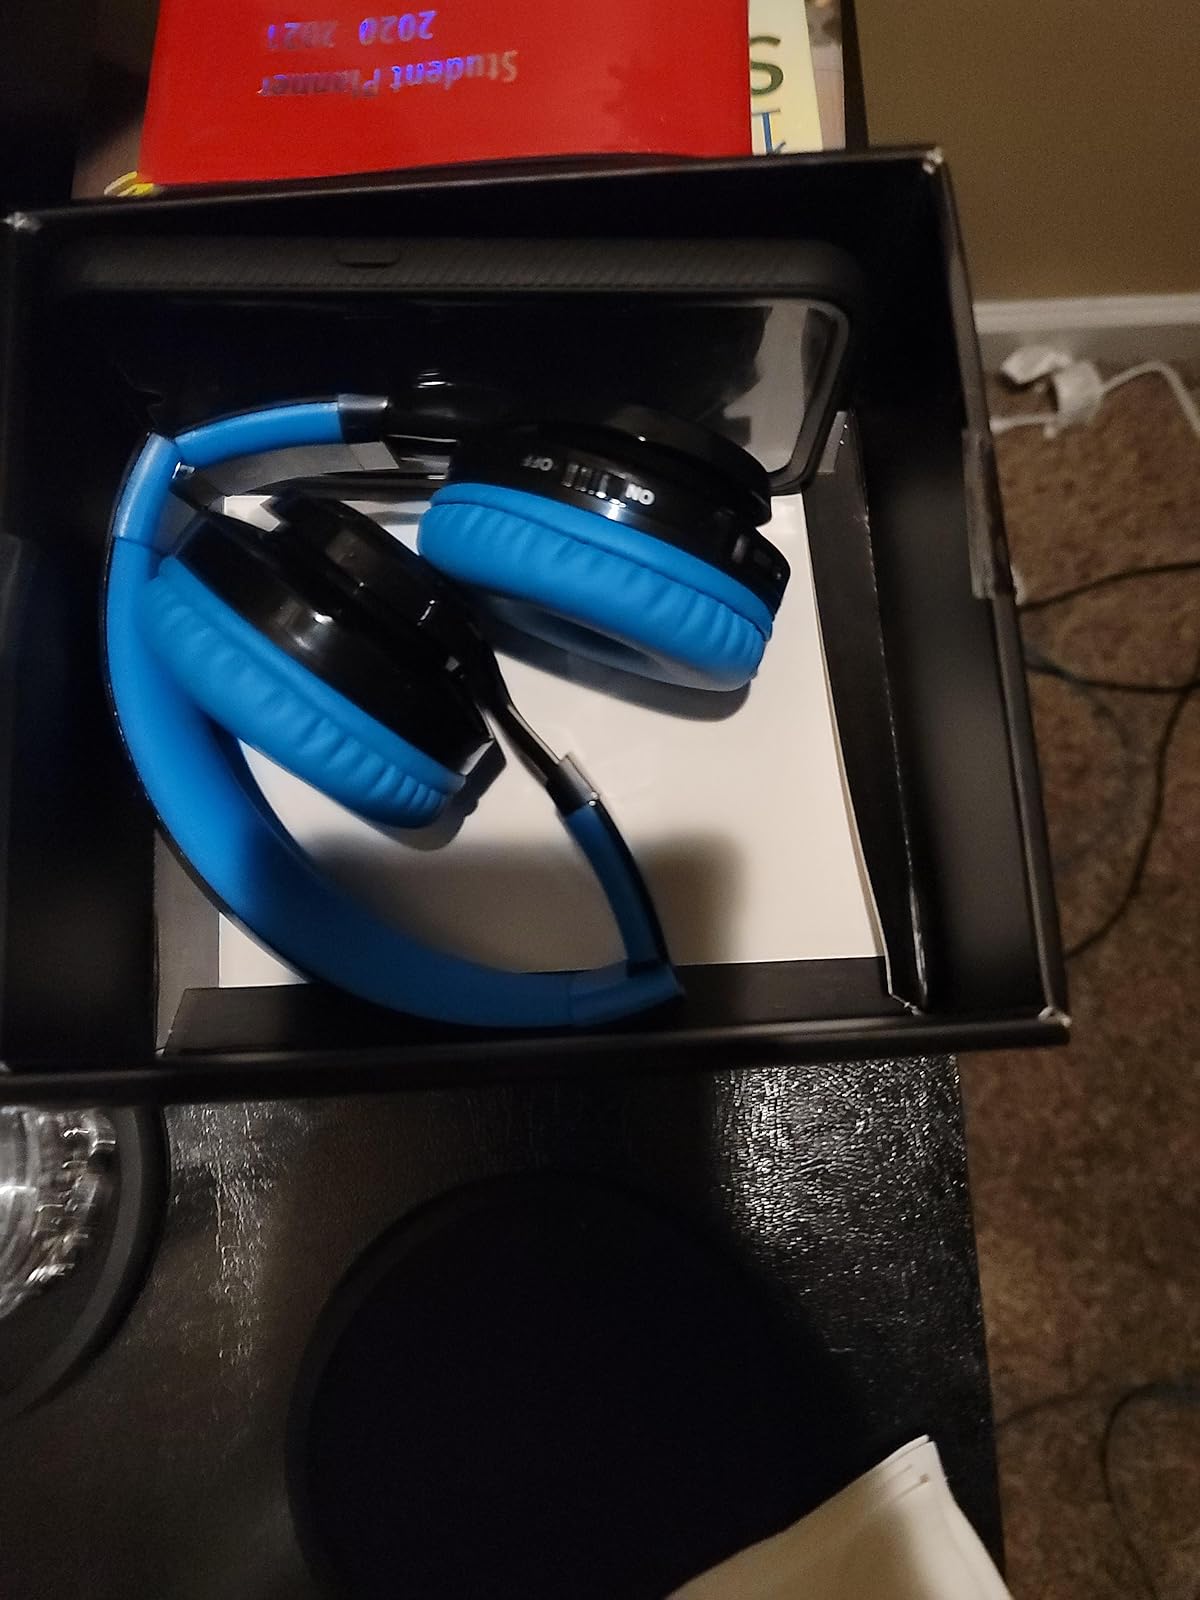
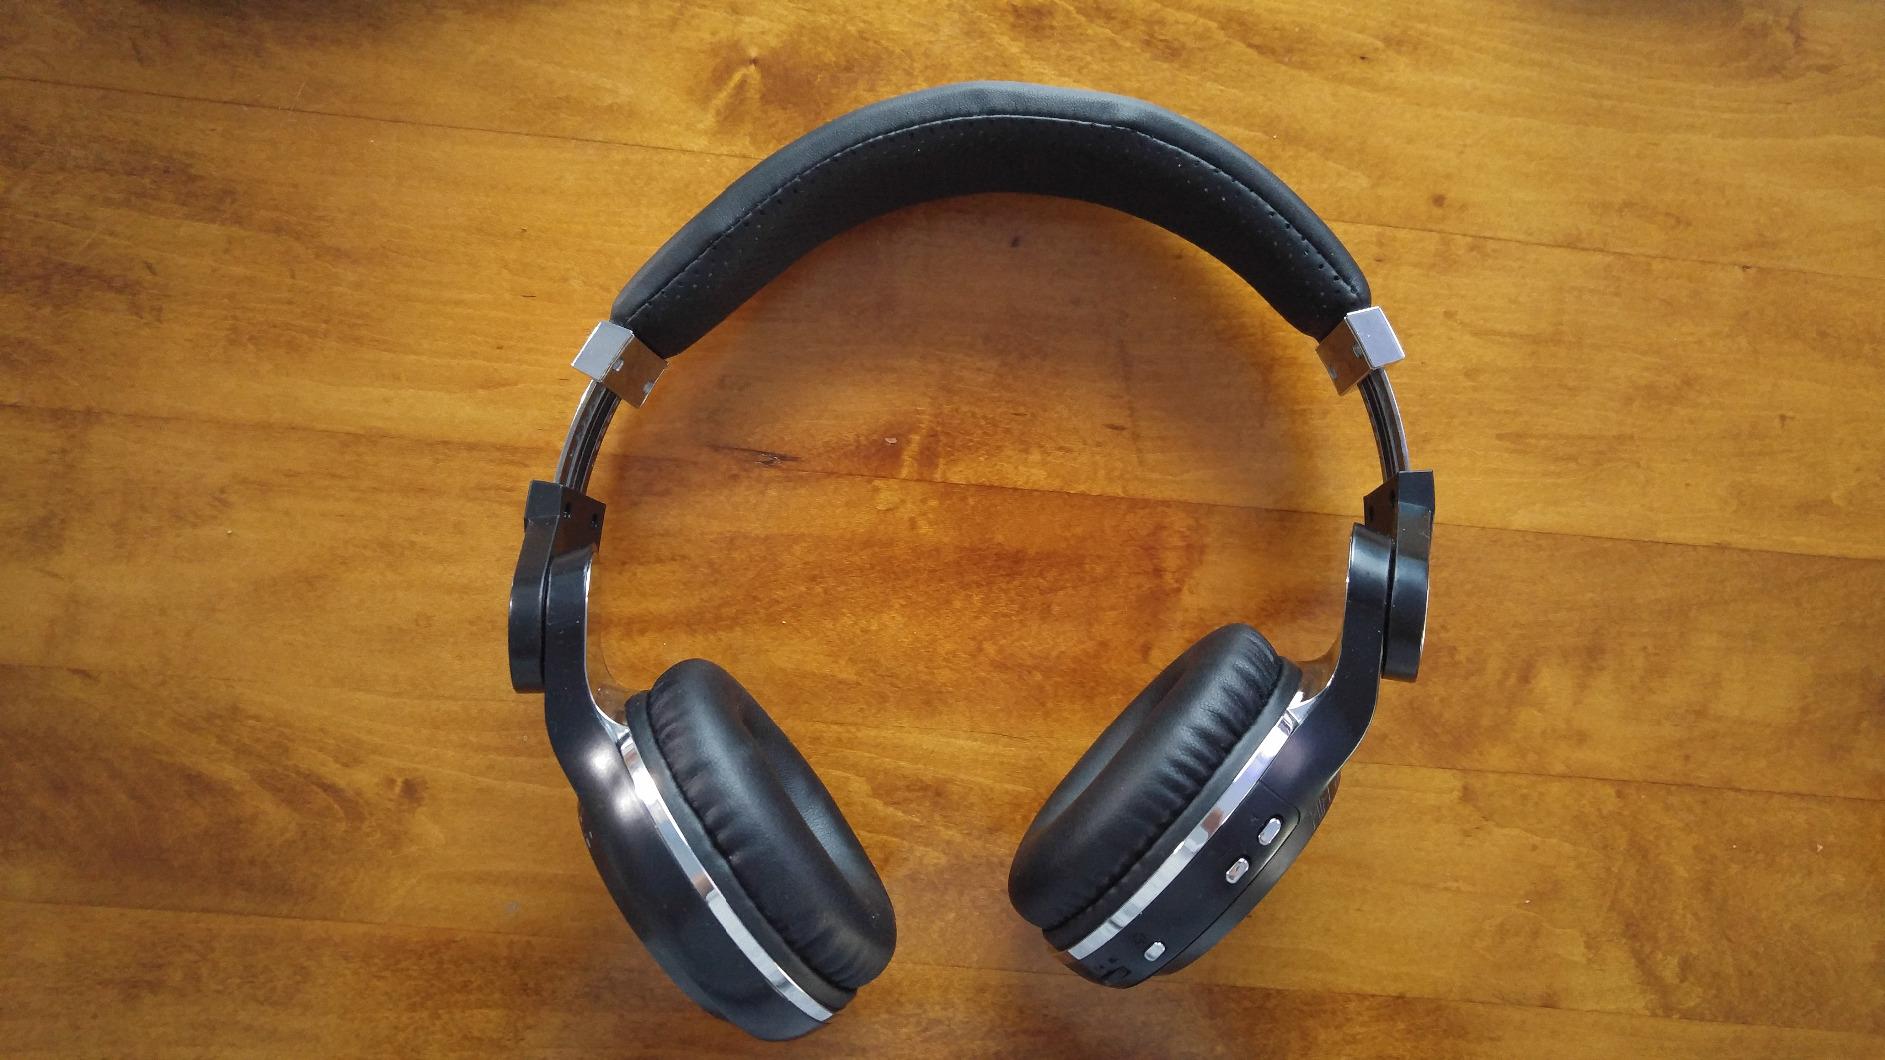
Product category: headphones
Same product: no